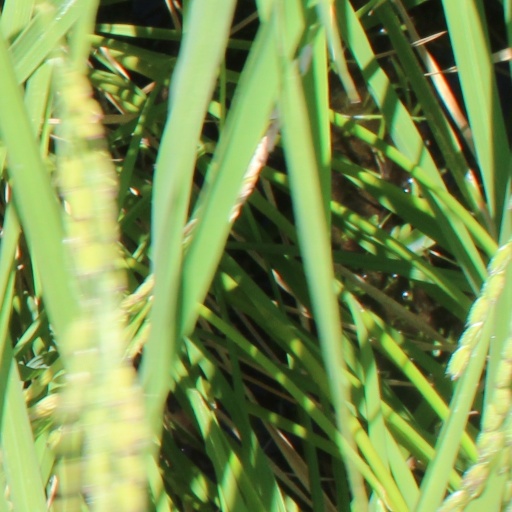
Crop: rice